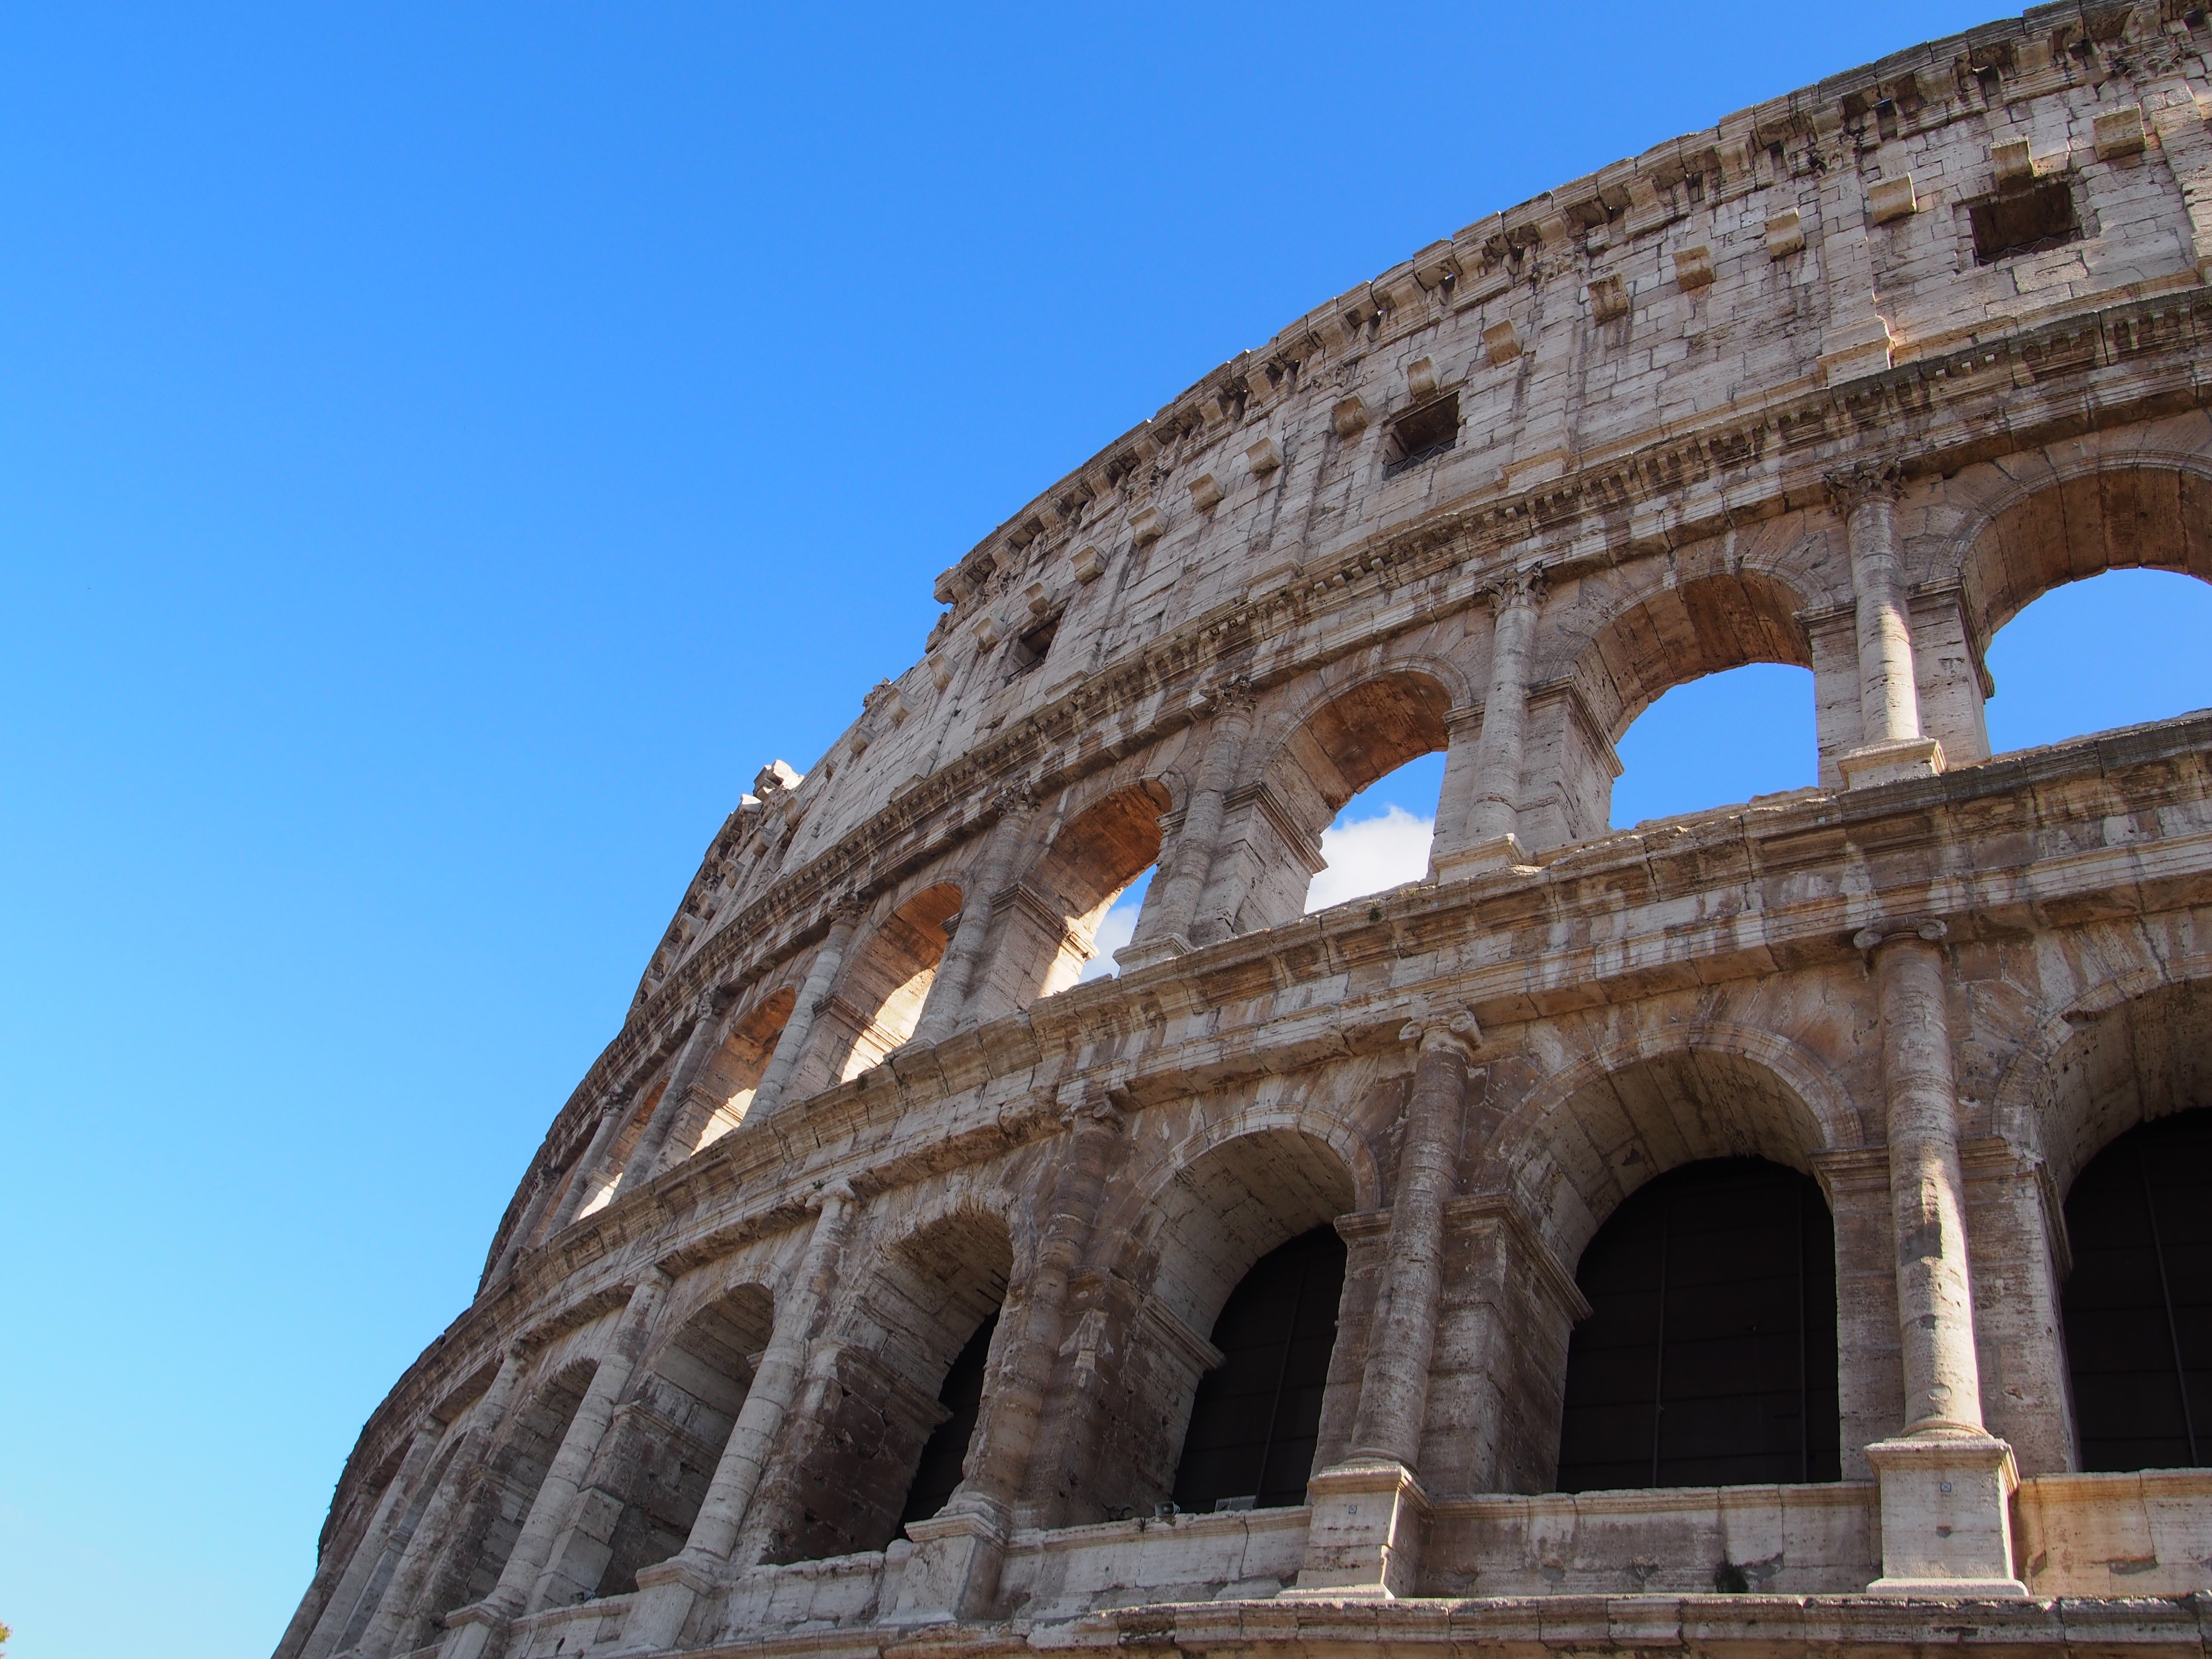
architecture, structure, building, monument, arch, column, landmark, italy, place of worship, rome, amphitheatre, temple, ruins, roman, ancient rome, collosseum, unesco world heritage site, roman temple, historic site, ancient history, ancient roman architecture, ancient greek temple